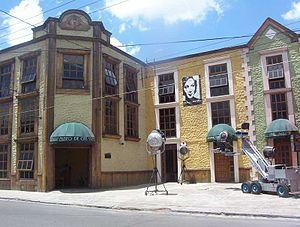
Le Durango est un État du Mexique situé au nord-est du centre du pays. Entouré par les États de Chihuahua, Zacatecas, Coahuila, Nayarit, Jalisco et Sinaloa, l'État du Durango occupe une superficie de 119 648 km².